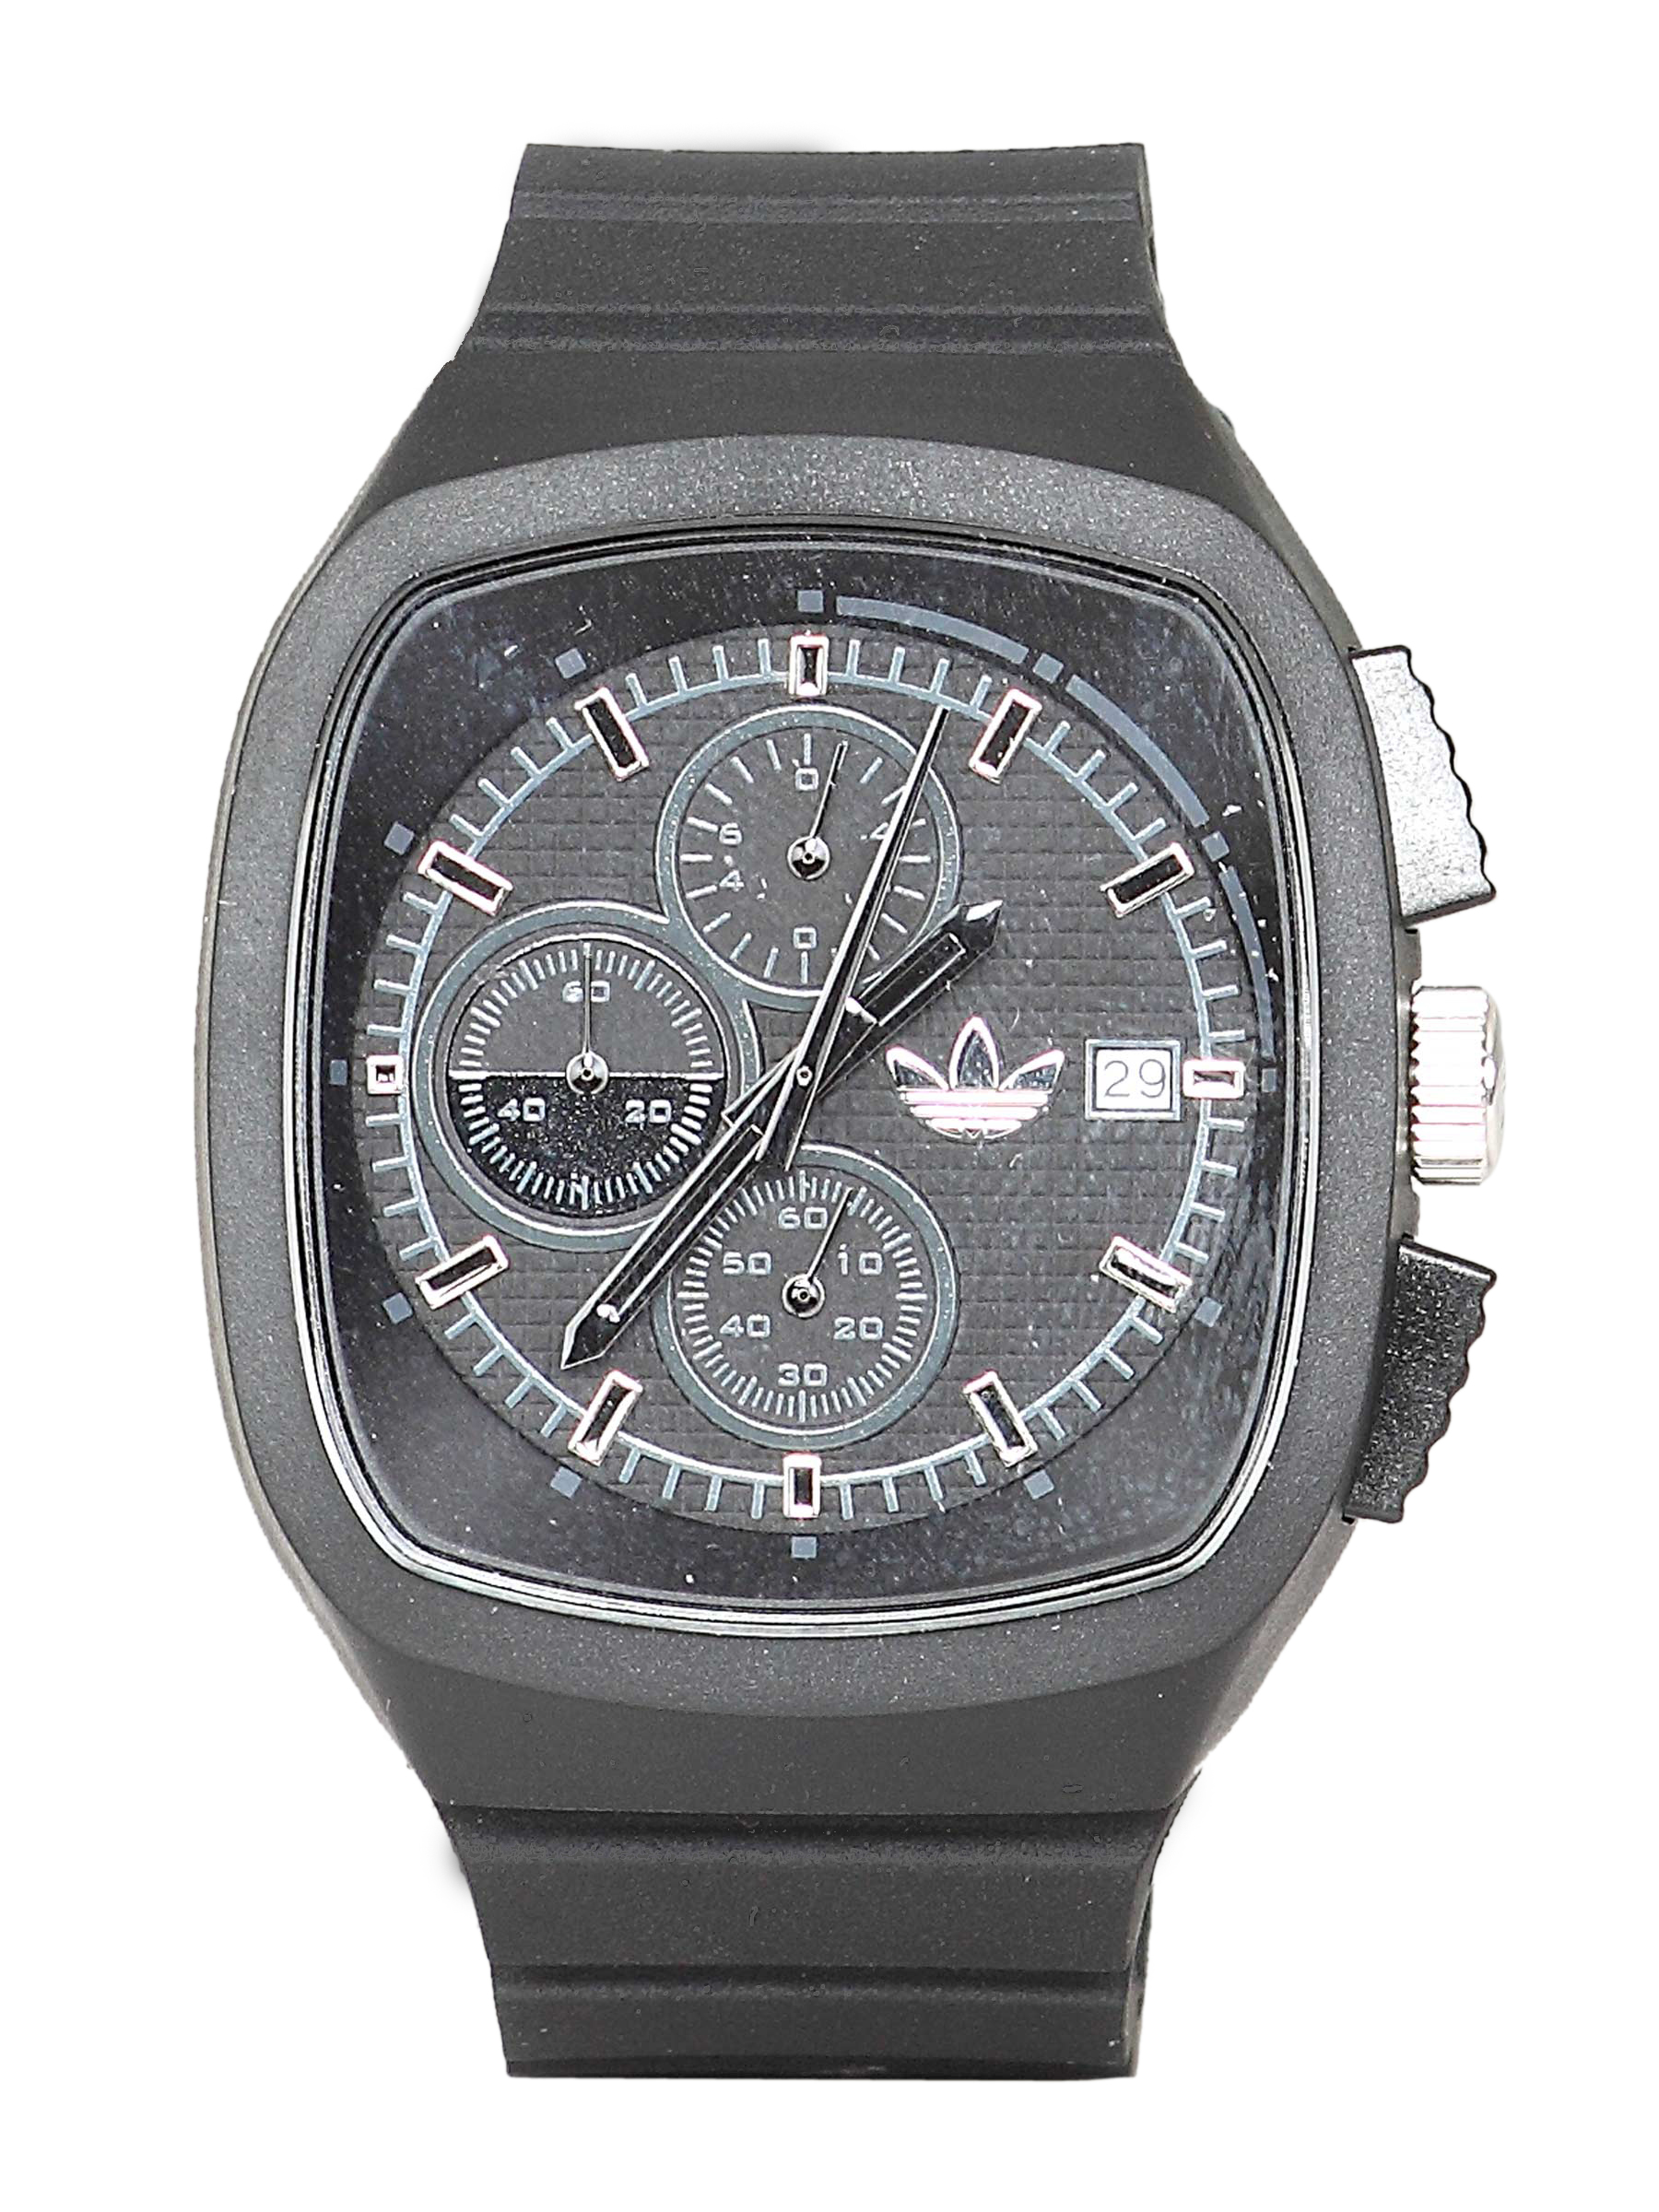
ADIDAS Unisex Toronto 3-Hand Black Watch
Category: Accessories / Watches / Watches
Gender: Unisex
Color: Black
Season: Winter 2016
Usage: Sports